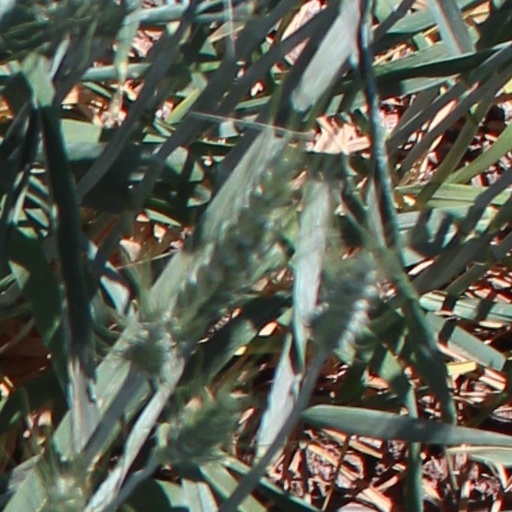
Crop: wheat